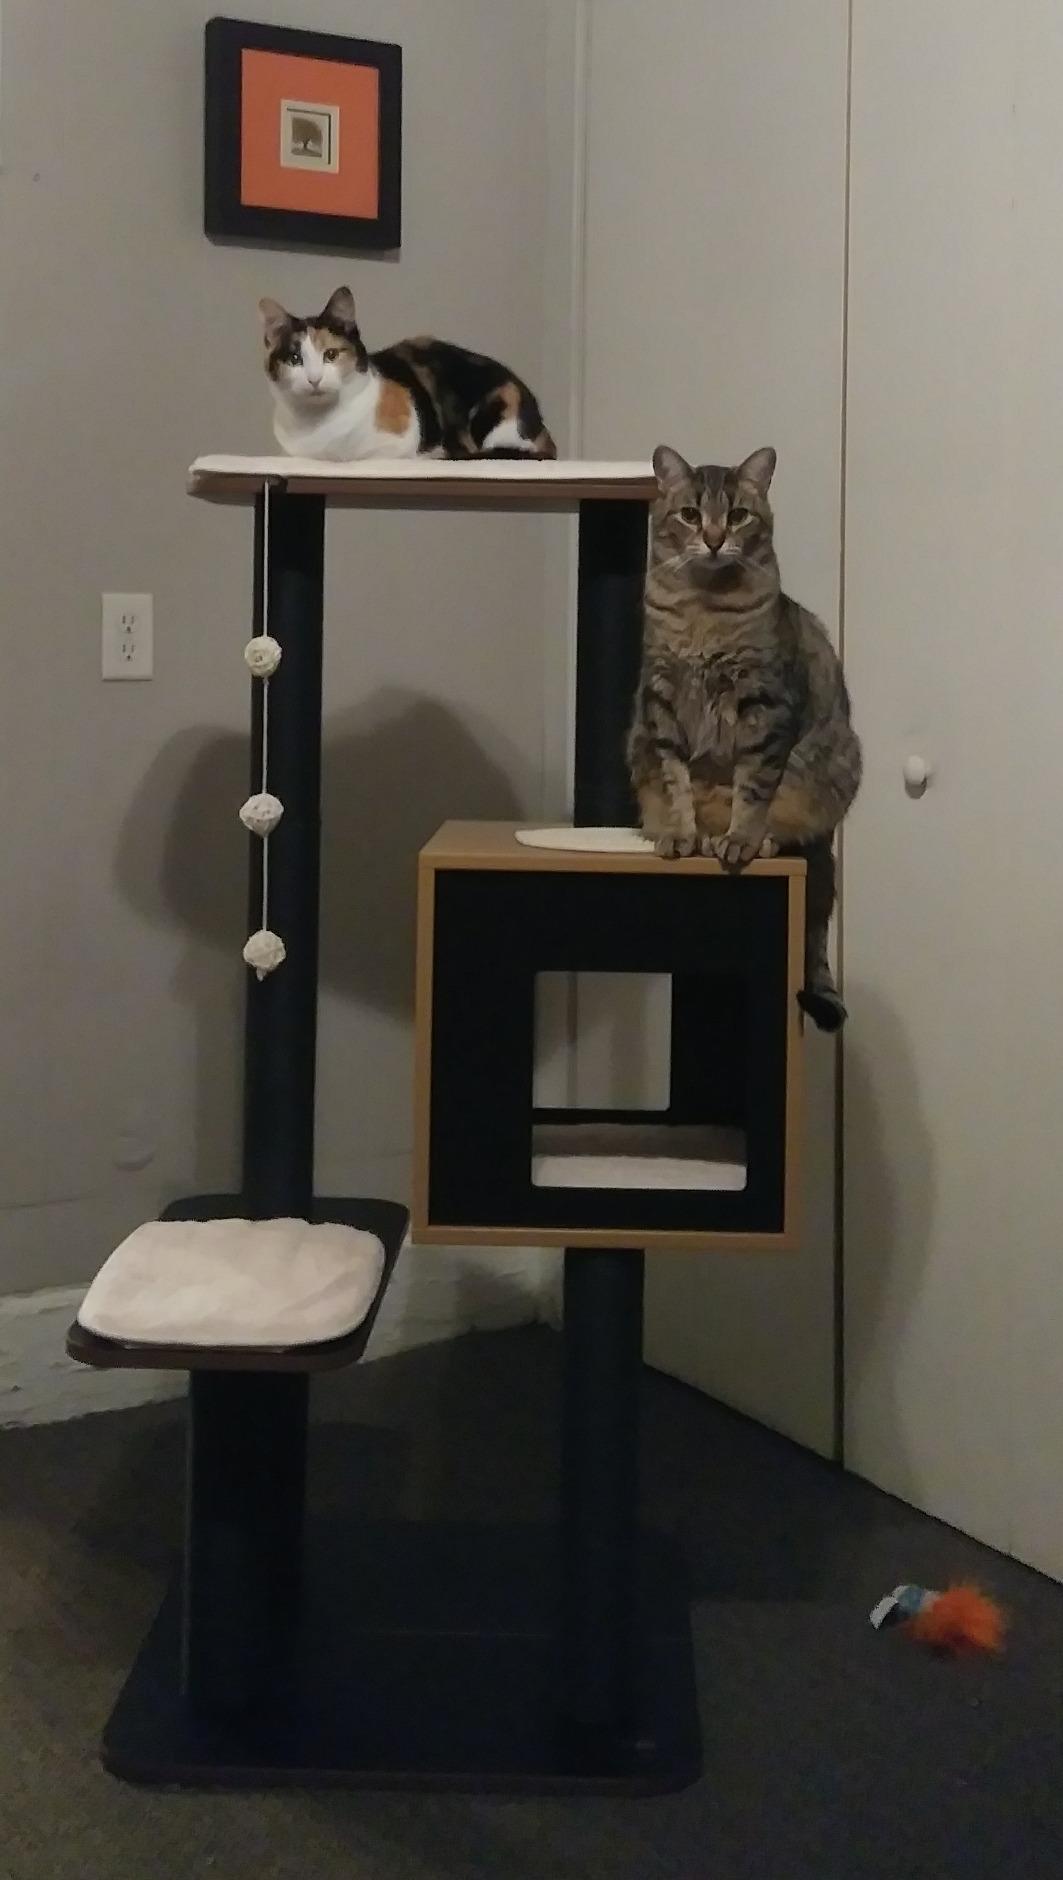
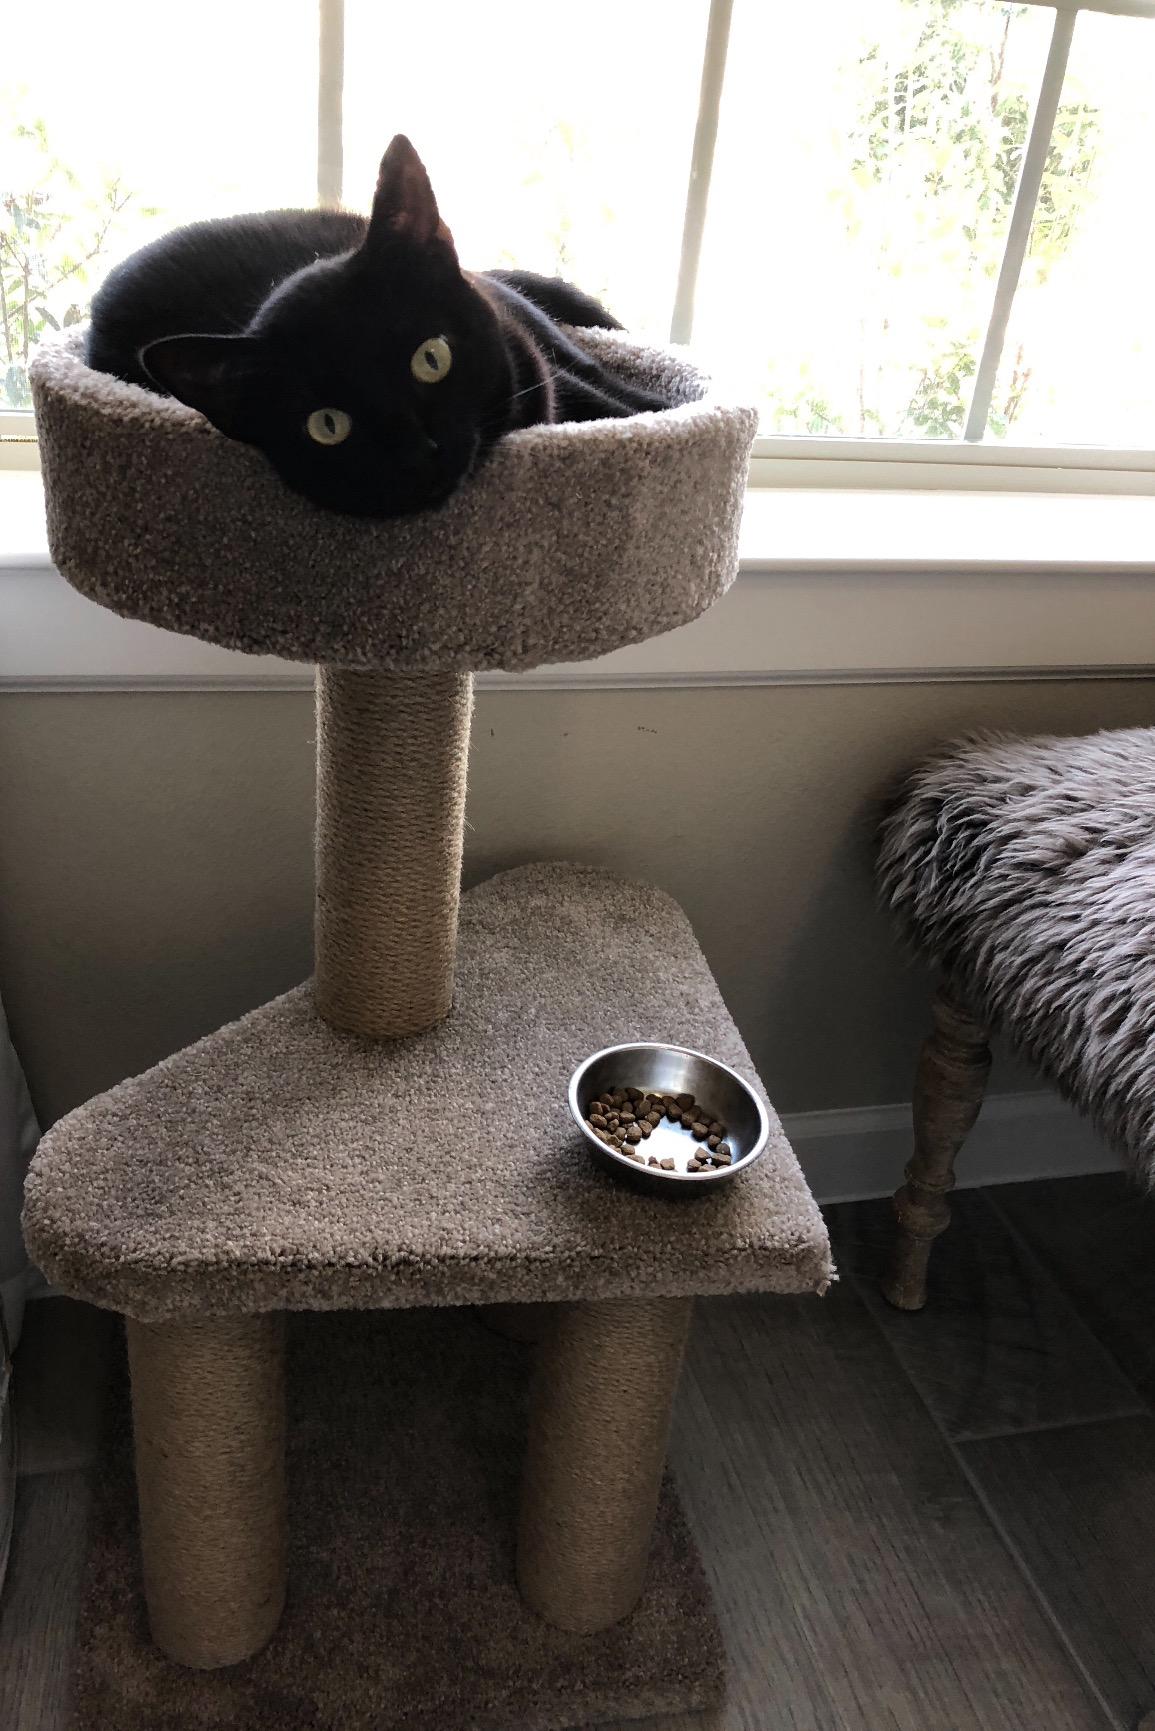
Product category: items_cat tree
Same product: no